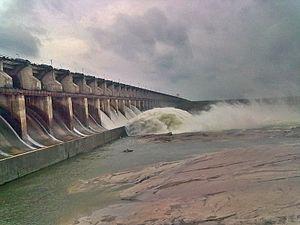
Le Sriram Sagar est un lac artificiel du sud de l'Inde, dans le Telangana. Il est issu d'un barrage sur la Godavari commencée en 1957 pour alimenter Warangal en eau et l'agriculture, en particulier celle des districts de Karimnagar, Warangal, Adilabad, Nalgonda, et Khammam.